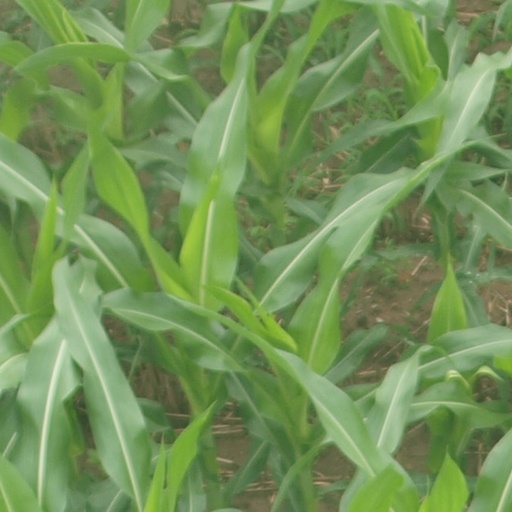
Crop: maize; corn